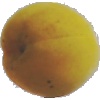
Label: Peach 2